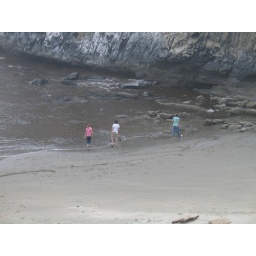
Playing by elephant rock